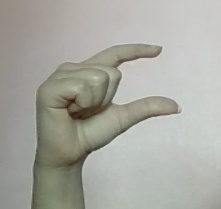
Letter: dal